Winneshiekia

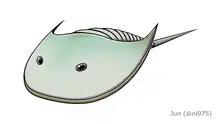
"Houia yueya", another basal dekatriatan

While "Winneshiekia" resembles the Cambrian aglaspidids, the median ocelli and lack of a mineralised exoskeleton exclude it from this clade, while the carapace also excludes it from the eurypterids. A phylogenetic analysis recovered it as the basalmost dekatriatan, even more basal than the more xiphosuran-like "Houia".